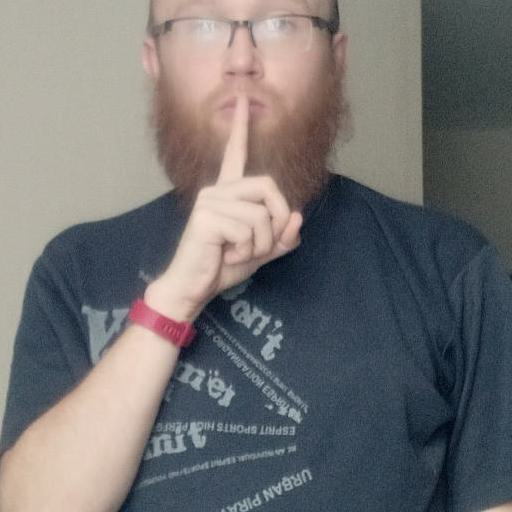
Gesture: mute